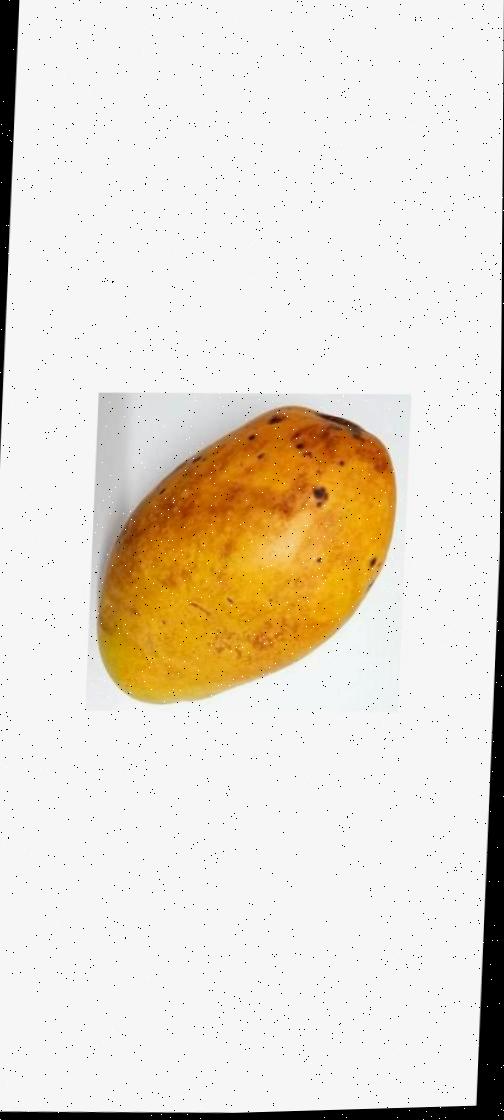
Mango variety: Bari-11